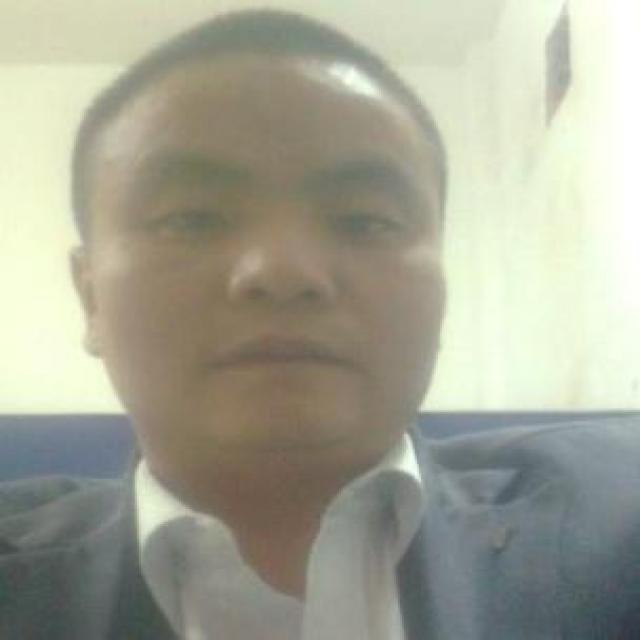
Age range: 21-44